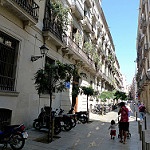
Scene: Outdoor